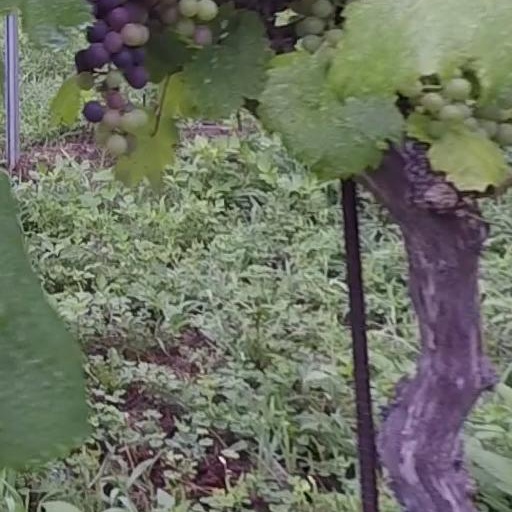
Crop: grape